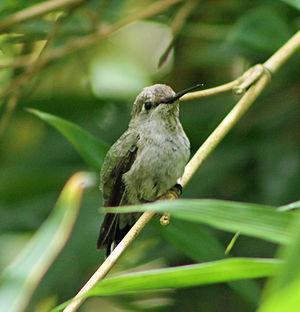
Le Colibri d'Anna est une espèce d'oiseau appartenant à la famille des Trochilidae.